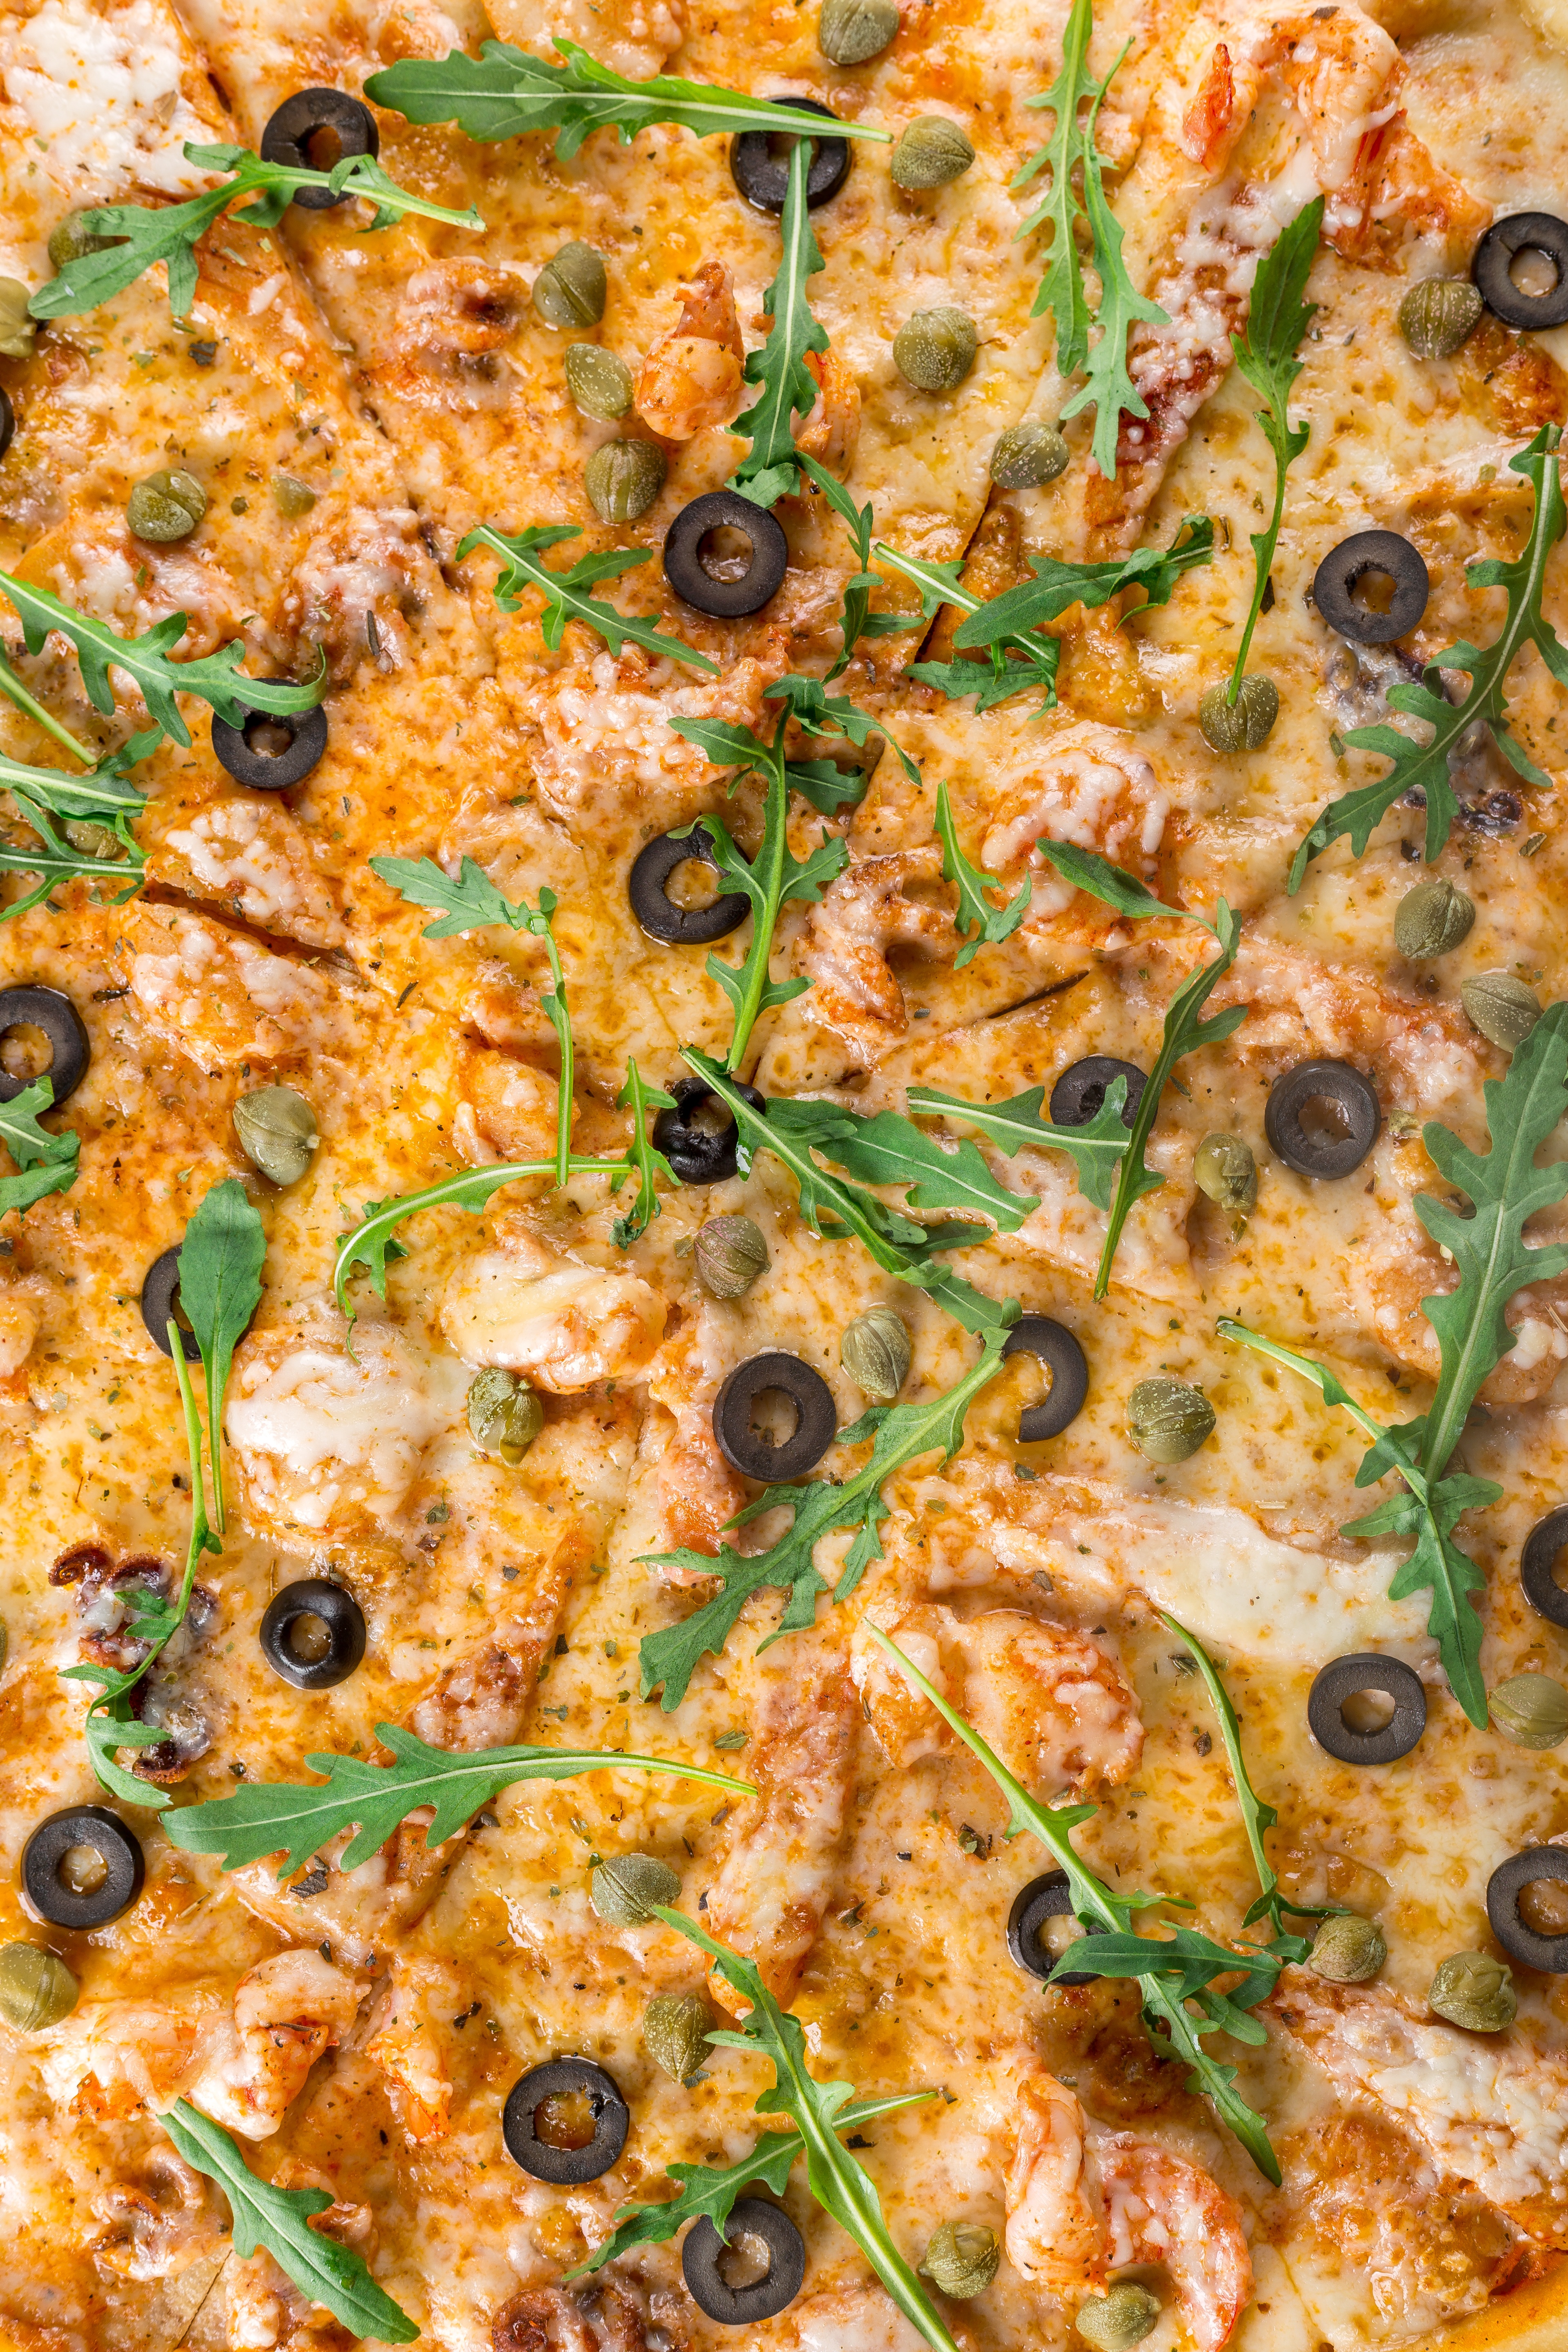
cafe, texture, restaurant, dish, food, cooking, produce, vegetable, menu, closeup, baking, fast food, lunch, cuisine, pizza, nutrition, tasty, snacks, gastronomy, pizzeria, appetizing, italian food, business lunch, frittata, european food